Lucens

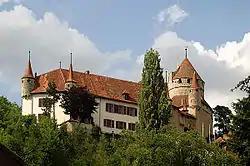
Lucens Castle

Lucens Castle is listed as a Swiss heritage site of national significance. The entire town of Lucens is part of the Inventory of Swiss Heritage Sites.